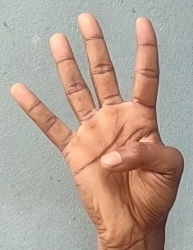
ASL sign: 4